English heraldry

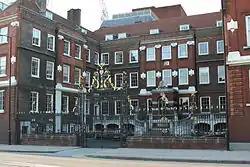
The College of Arms in London

During the Tudor period, grants of arms were made for significant contributions to the country by one of the Herald and Kings of Arms in a standard format, as in the case of Thomas Bertie, granted arms on 10 July 1550. This was given as a passage read out by the herald. Although many are written in English, it is possible they were also read out in Latin.